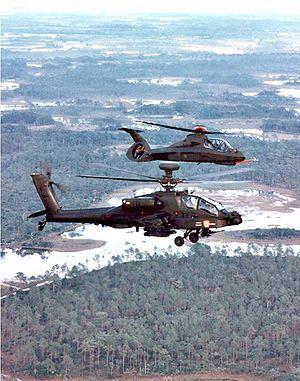
Le RAH-66 Comanche était un hélicoptère destiné à la reconnaissance armée, à l'attaque légère et au combat air-air, qui devait rejoindre les rangs de l'United States Army Aviation Branch. Le projet a été abandonné en 2004.